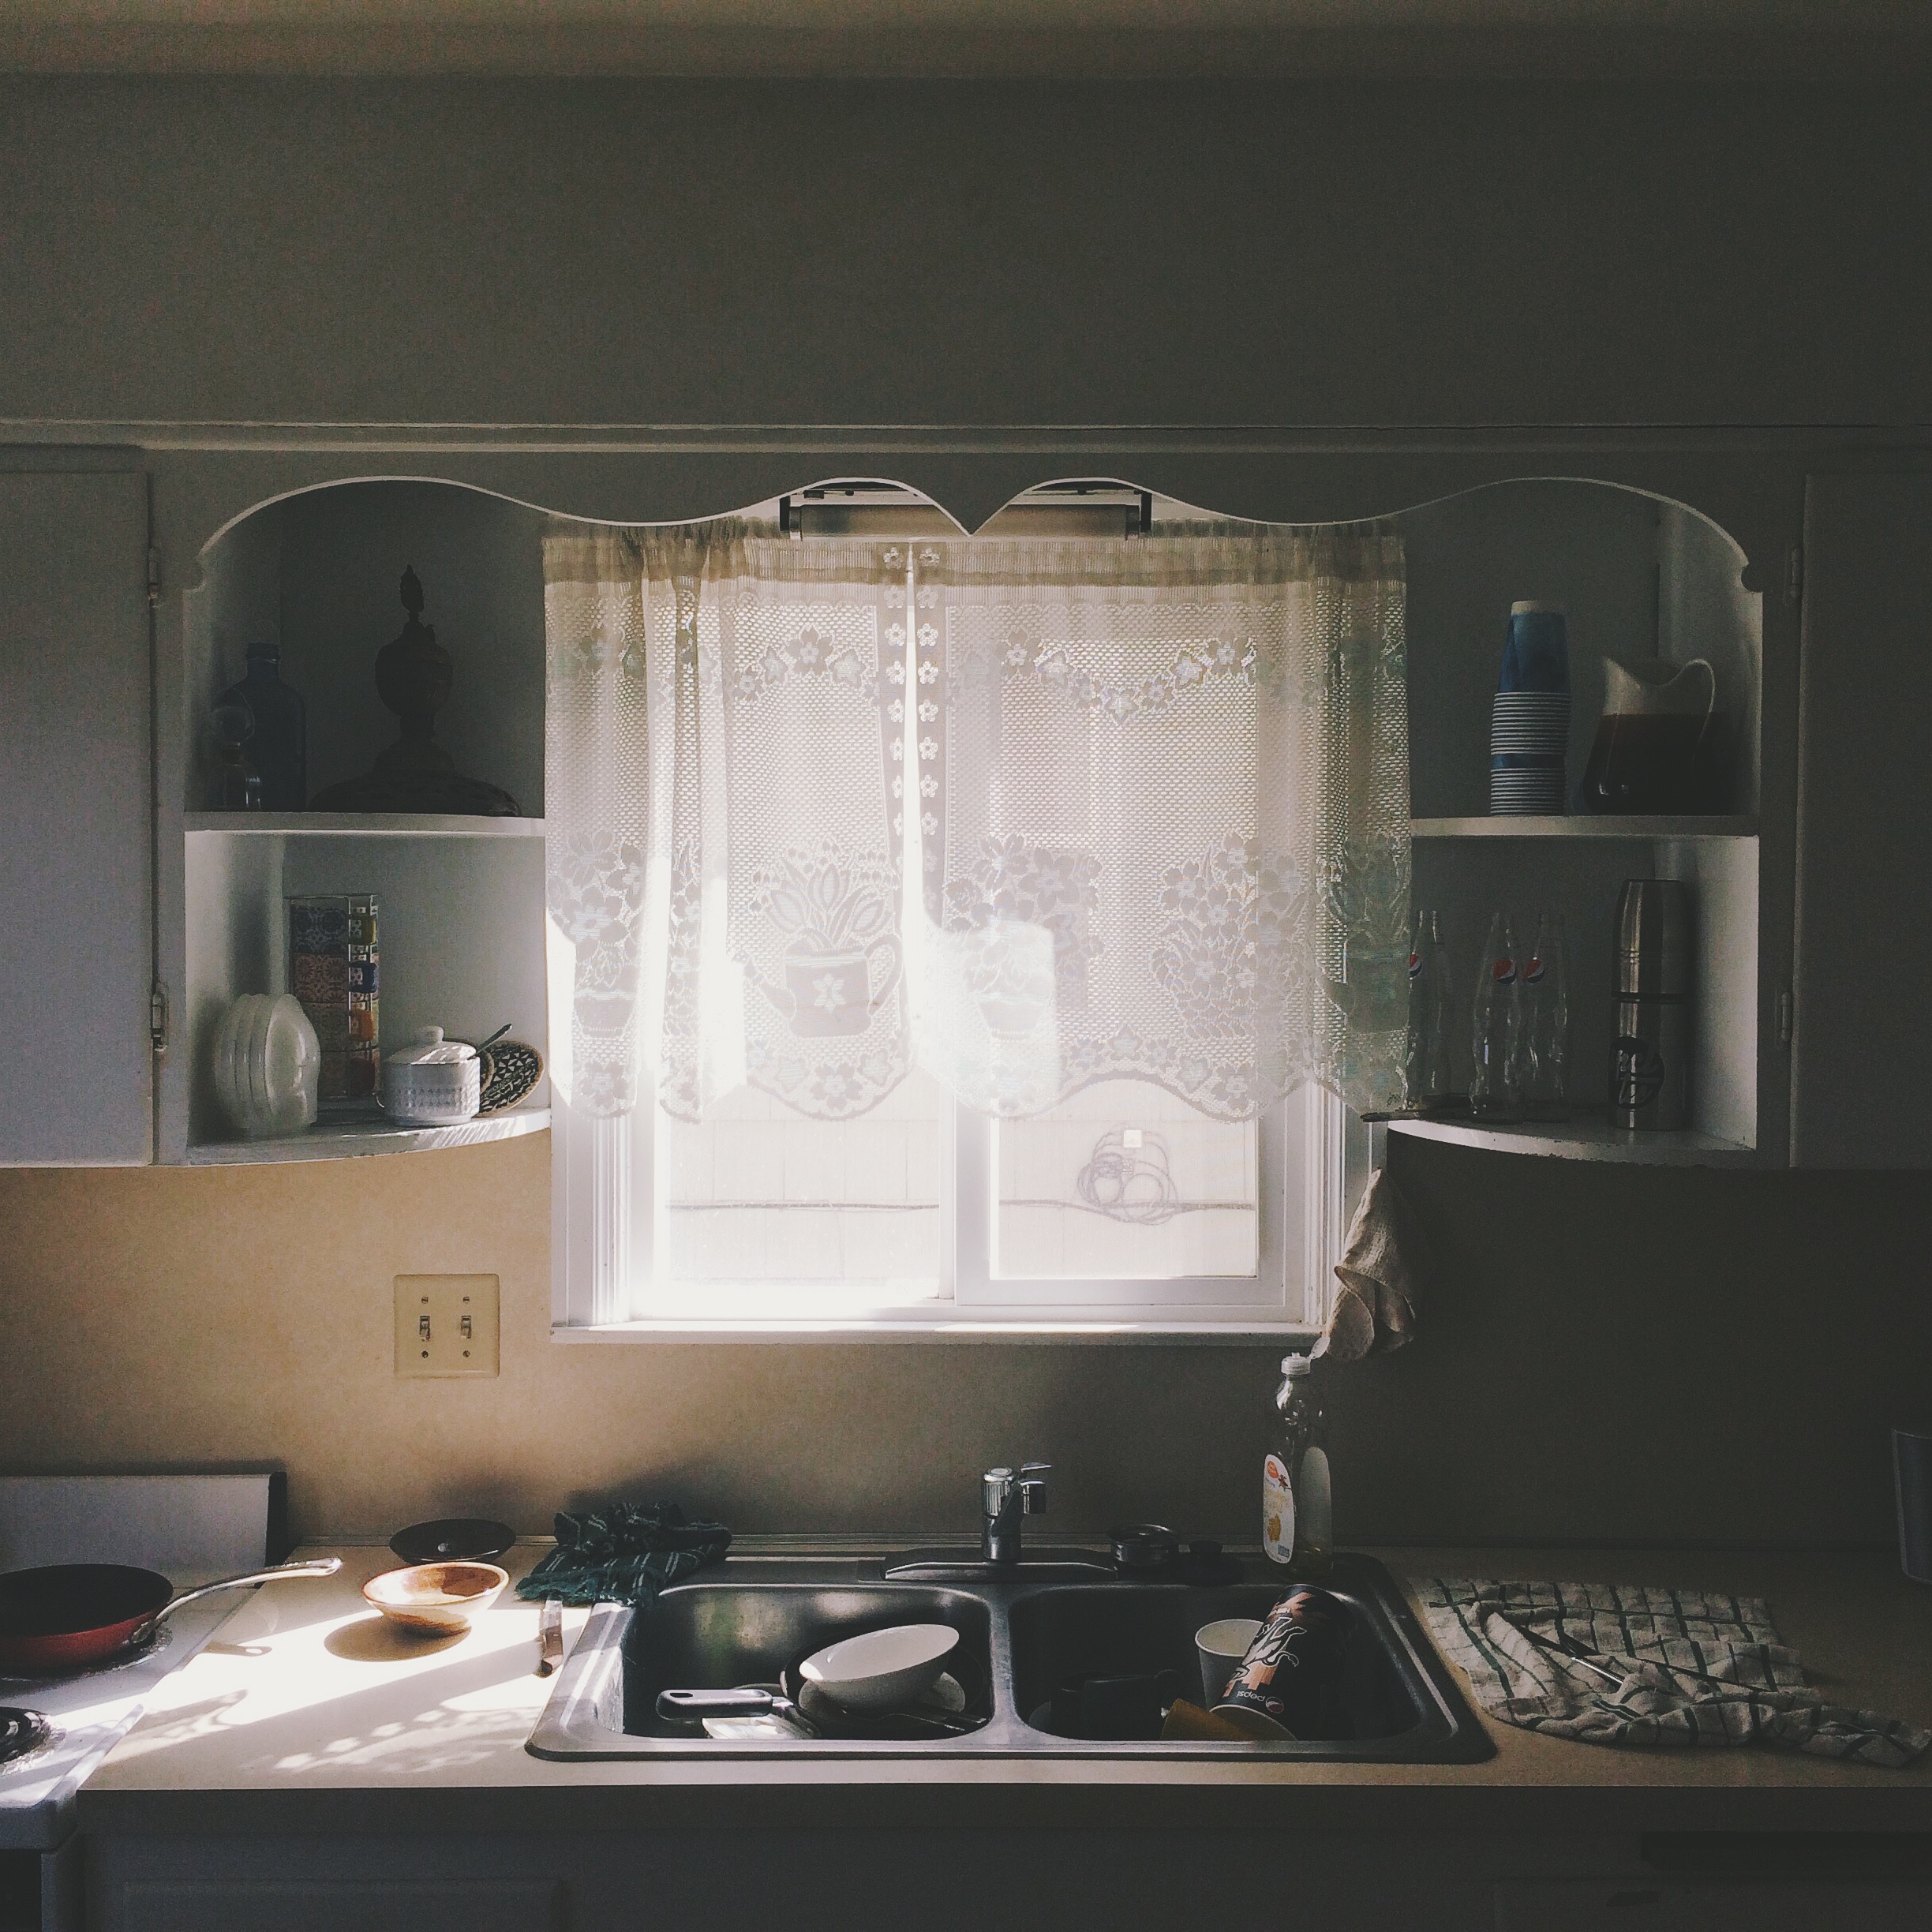
white, window, home, wall, shelf, living room, furniture, room, lighting, interior design, bathroom, design, window covering, plumbing fixture, cabinetry